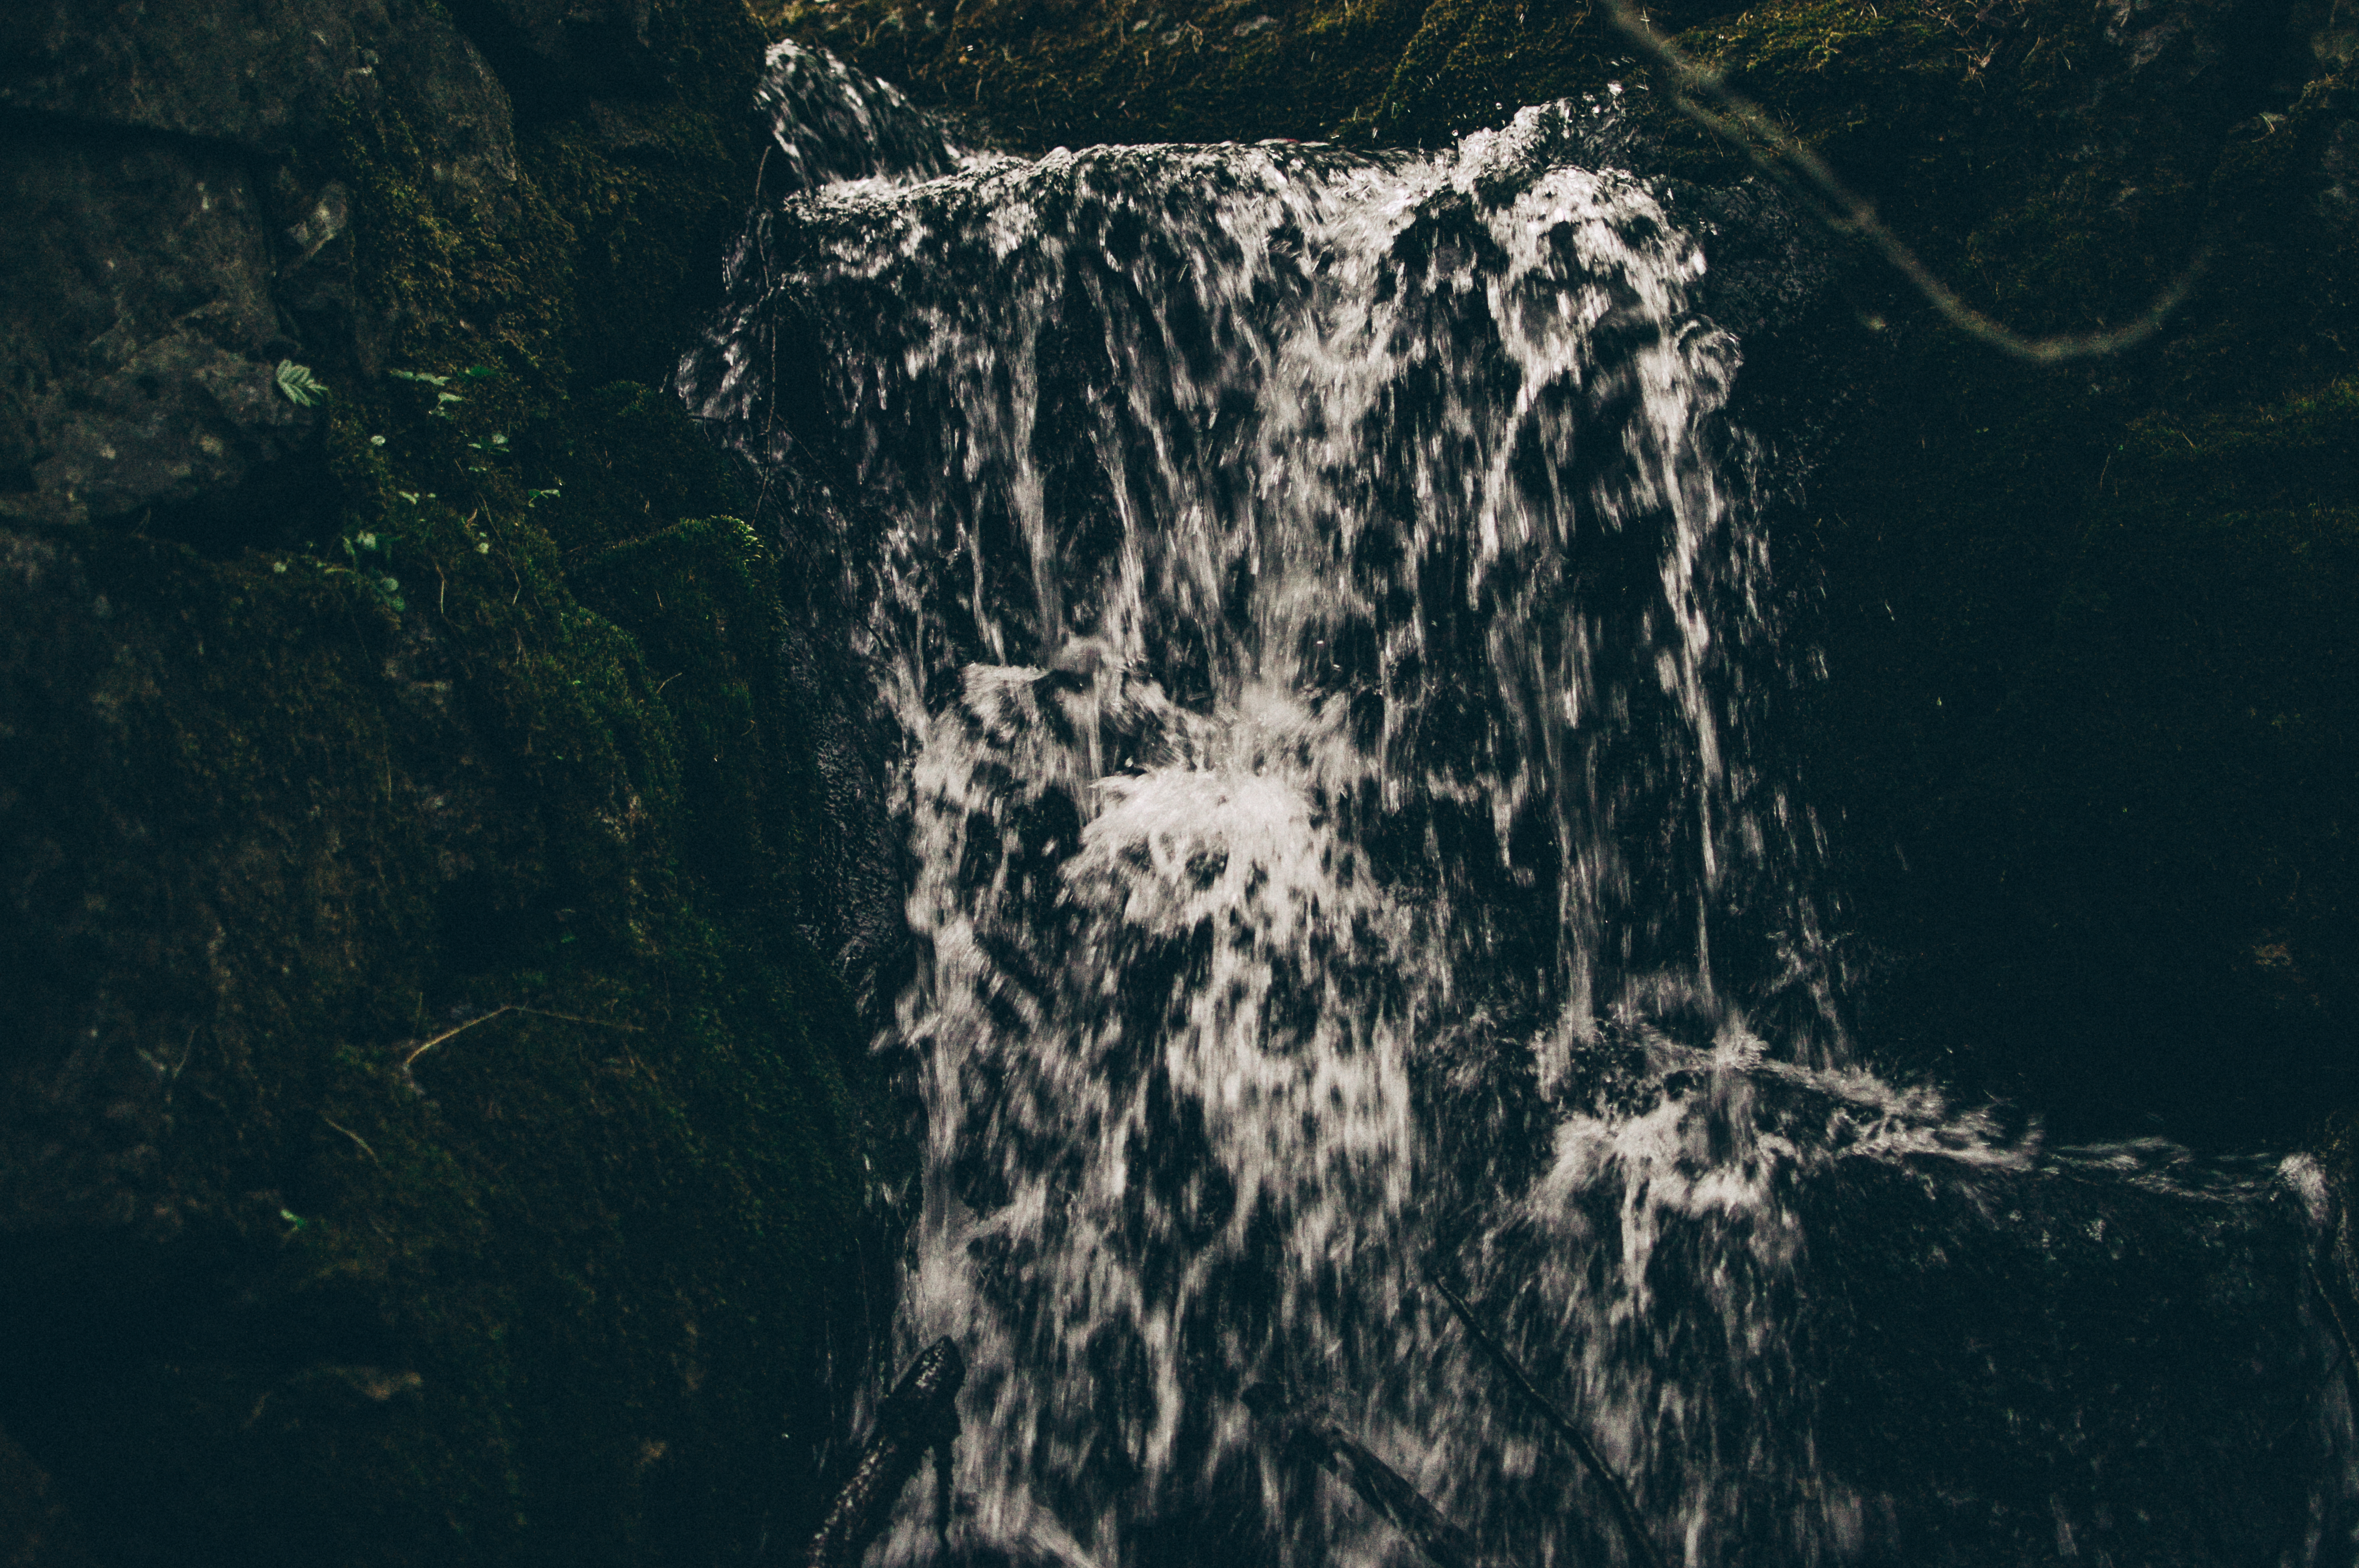
water, nature, forest, rock, waterfall, creek, cold, night, sunlight, river, travel, dark, foam, environment, stream, reflection, splash, darkness, outdoors, earth, falls, exploration, screenshot, aerial photography, atmosphere of earth, Mossy rocks